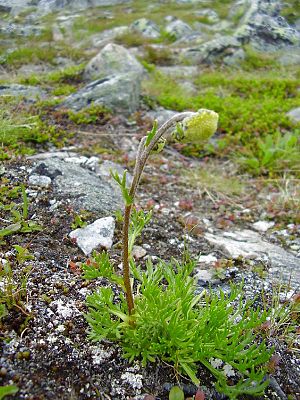
Overvintringsteorien / Alternative botaniske forklaringer
Norsk malurt er afhængig af kalkrig jord
"Overvintringsteorien er en hypotese gående ud på, at nogle plante- og dyrearter overlevede istiden på den skandinaviske halvø ved at søge tilflugt i lokale isfrie områder, såkaldte refugier. Den står i modsætning til ""tabula rasa""-hypotesen, ifølge hvilken isen dækkede hele halvøen således, at alt liv blev udryddet, og at alle arter følgelig er indvandret efter istiden.